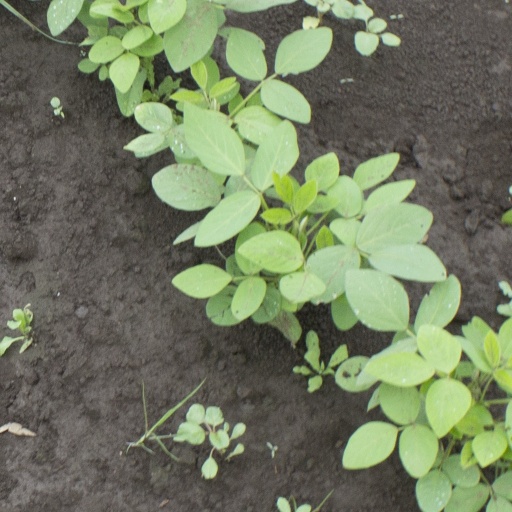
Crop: soybean